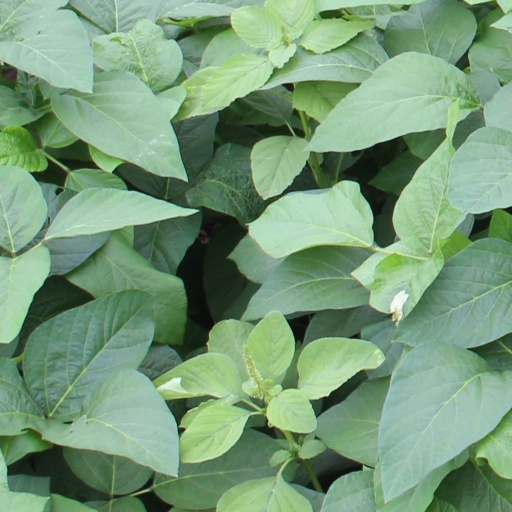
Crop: soybean